Palaeotherium

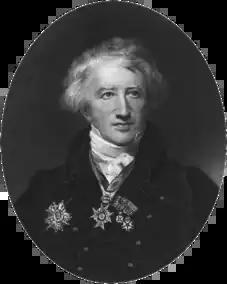
Portrait of Georges Cuvier, the French naturalist who described "Palaeotherium" and "Anoplotherium" in 1804

In 1968, upcoming German palaeontologist Jens Lorenz Franzen, then a graduate student, made major revisions of "Palaeotherium" in his dissertation. He invalidated several species as dubious names ("P. giganteum" (considered to have been a rhinocerotid instead), "P. gracile", "P. parvulum", "P. commune", "P. primaevum", and "P. gervaisii") and synonymized many others with "P. magnum" ("P. aniciense", "P. subgracile"), "P. medium" ("P. brivatense", "P. moeschi"), "P. crassum" ("P. indeterminatum"), "P. curtum" ("P. latum" and "P. buseri"), "P. duvali" ("P. kleini"), and "P. muehlbergi" ("P. velaunum"). He additionally invalidated many species that had been erected throughout the 19th and early 20th centuries. He also erected "P. pomeli" based on fossils from a locality in Castres and reclassified ""Plagiolophus"" "siderolithicum" as a species of "Palaeotherium". Furthermore, Franzen converted some species into subspecies ("P. magnum girondicum", "P. magnum stehlini", "P. medium suevicum", and "P. medium euzetense") and named six additional subspecies.